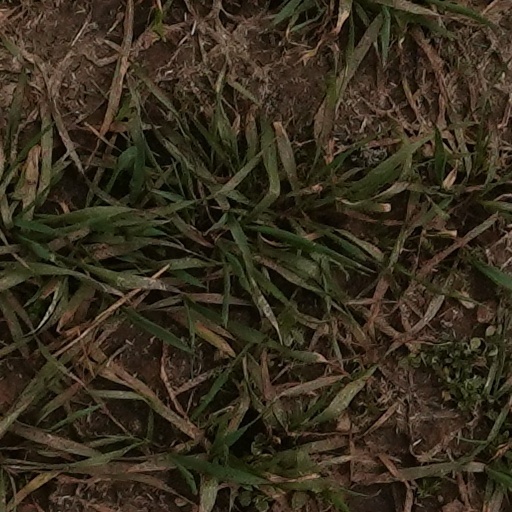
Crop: wheat